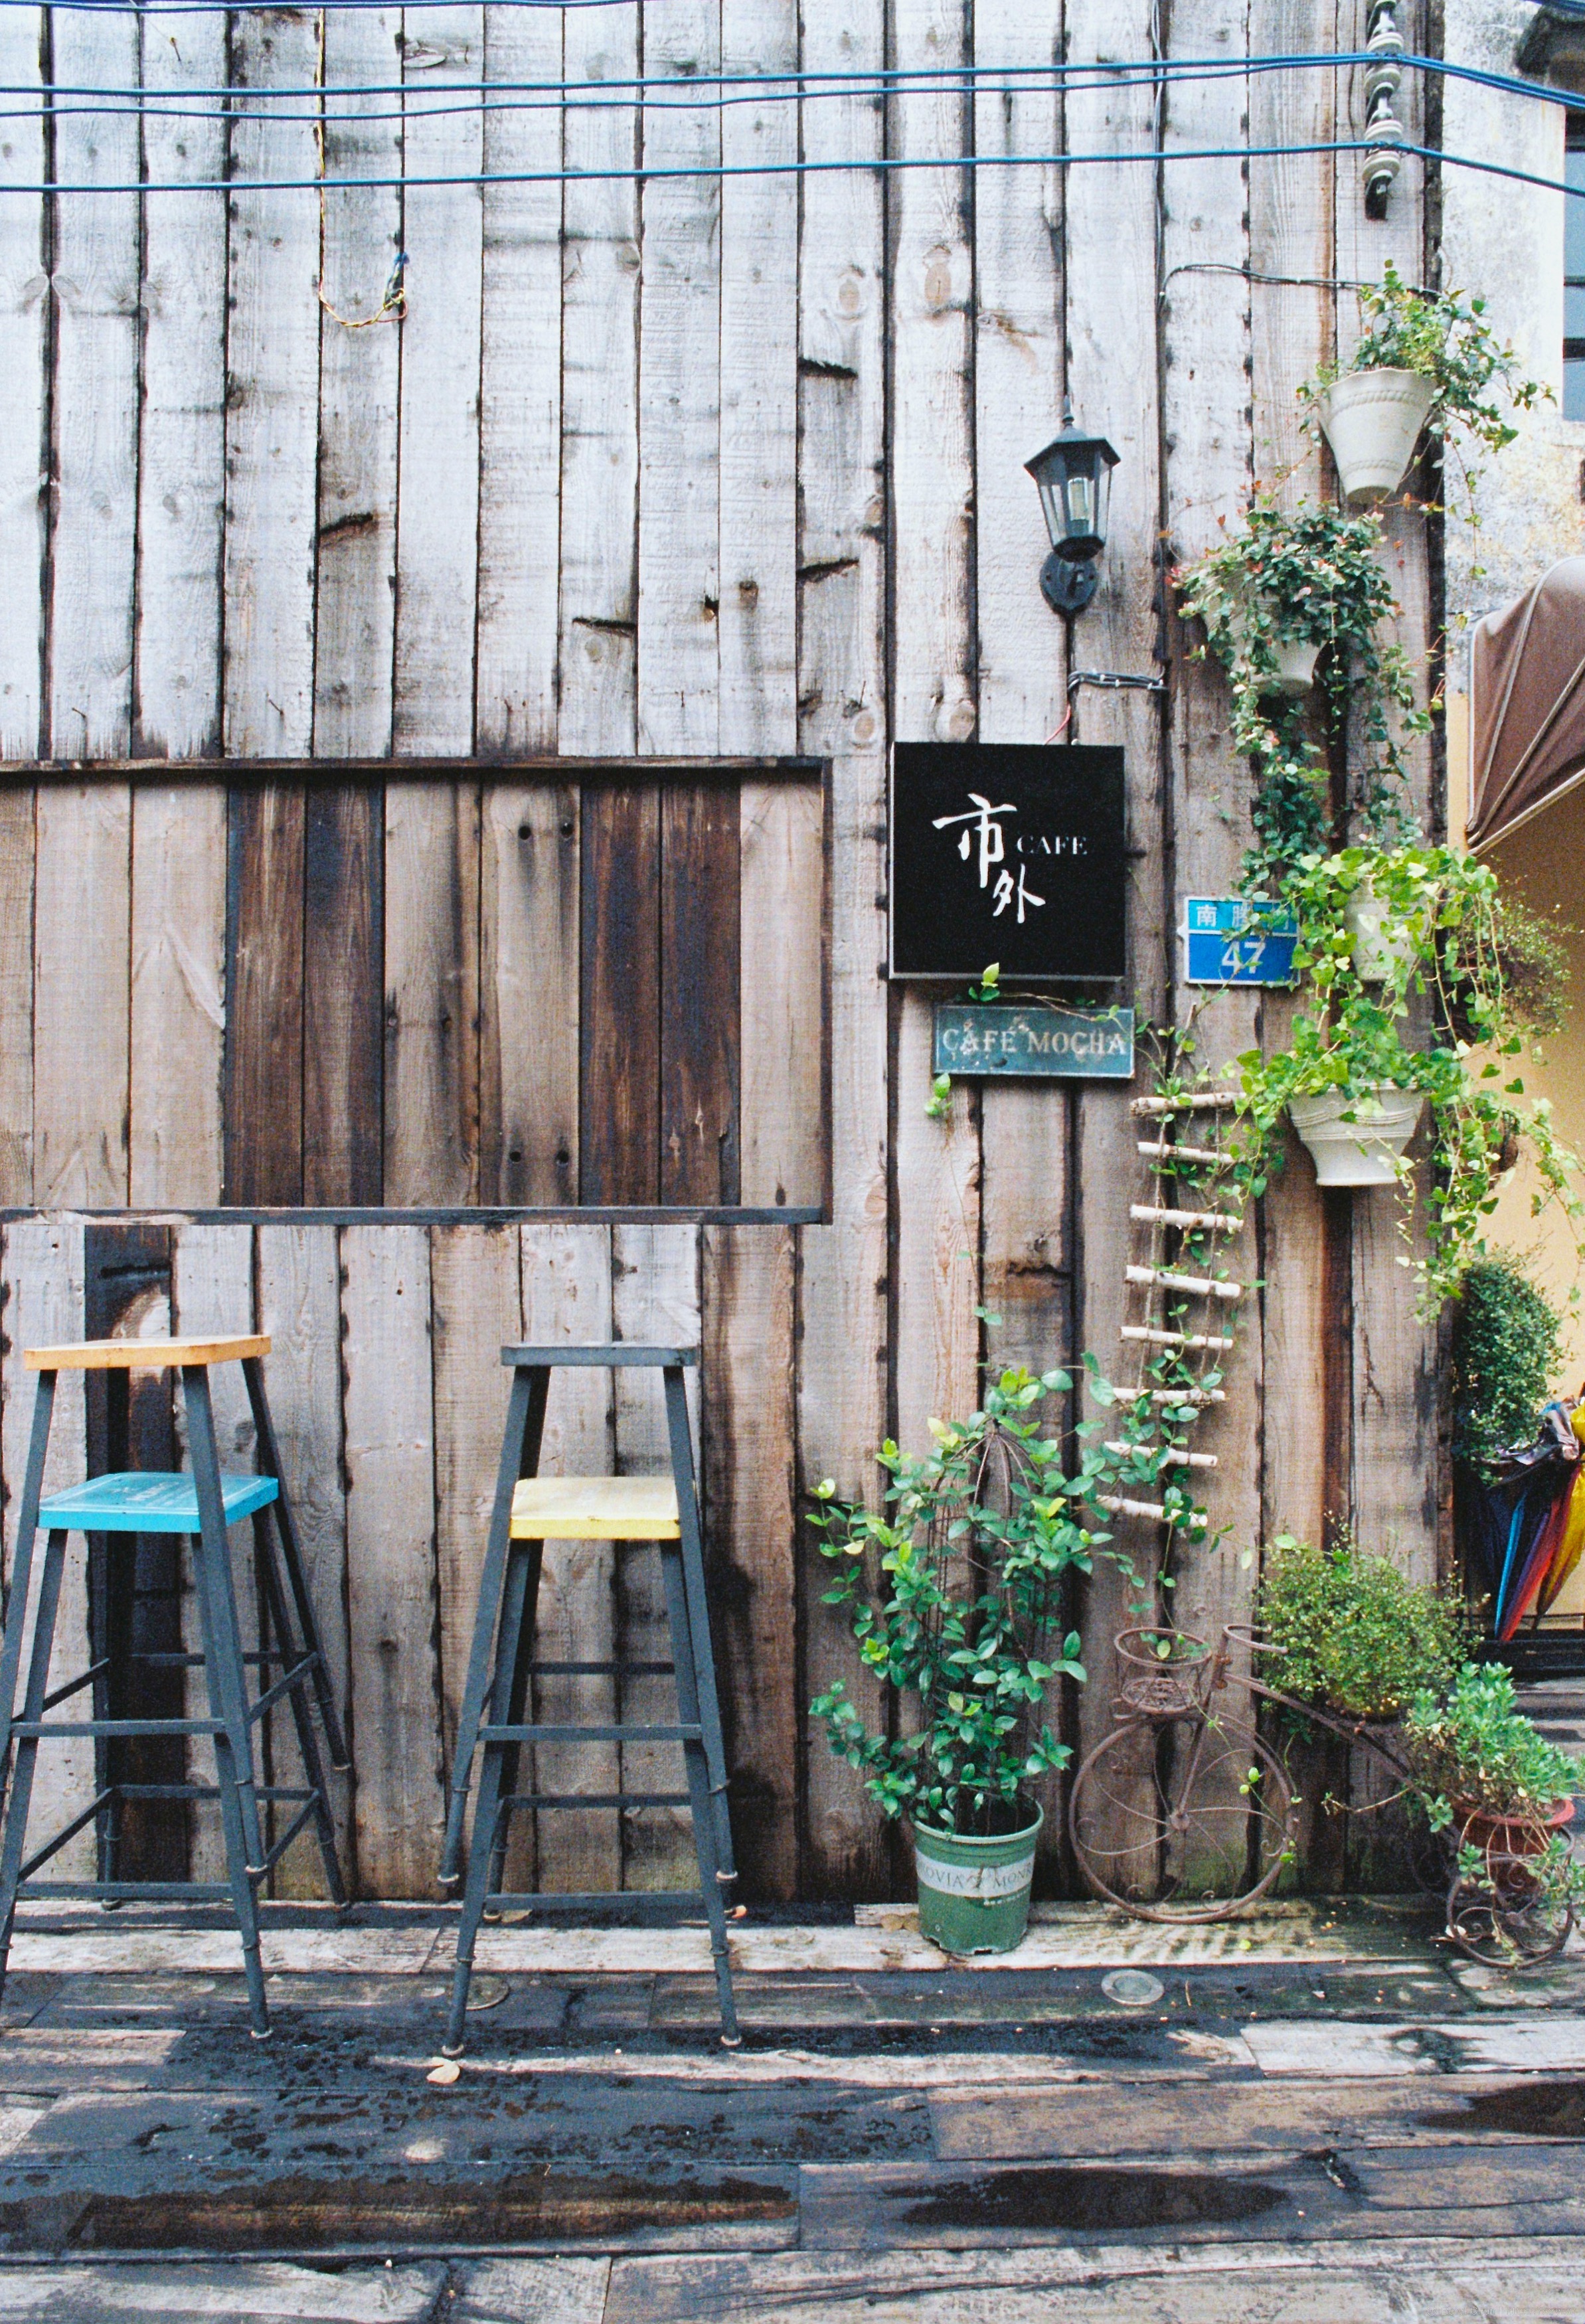
landscape, cafe, architecture, road, street, vintage, house, window, alley, wall, film, fujifilm, color, facade, nikon, sunny, art, stilllife, nikonfm2, xtra800, 135, documentary, fujifilmxtra800, mood, neighbourhood, urban area